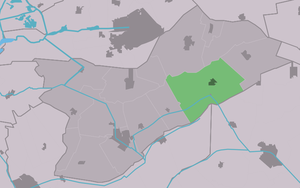
Wijnjewoude est un village situé dans la commune néerlandaise d'Opsterland, dans la province de la Frise. Son nom en frison est Wynjewâld. Le 1ᵉʳ janvier 2008, le village comptait 2 062 habitants.